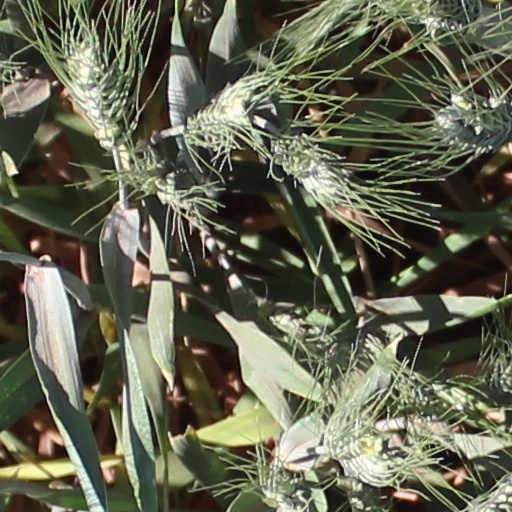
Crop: wheat